Dalva Mendes

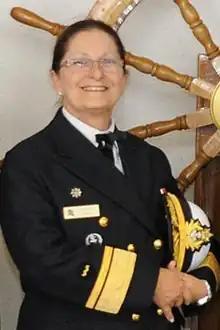
Rear Adm. Mendes

Dalva Maria Carvalho Mendes (Rio de Janeiro, March 1956) is a Brazilian doctor and soldier. She was the first woman to be made a rear admiral in the Brazilian Navy.